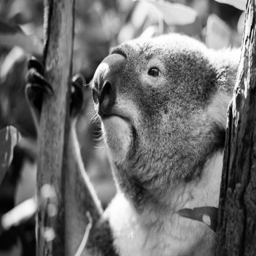
koala in an eucalyptus tree .